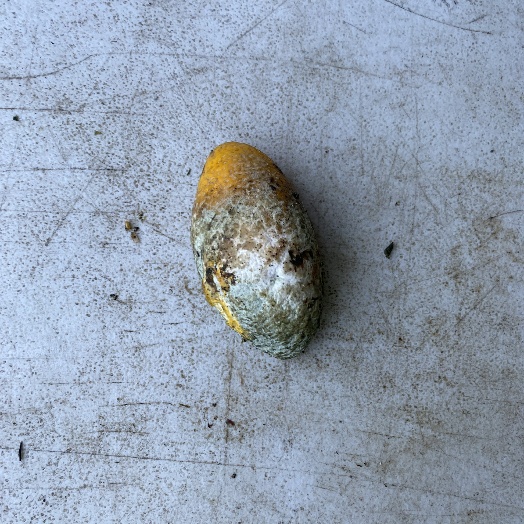
Label: Food Organics